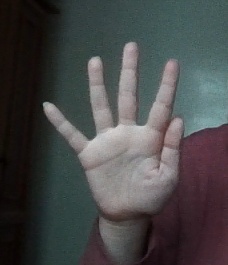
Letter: sheen